Arthur Smout

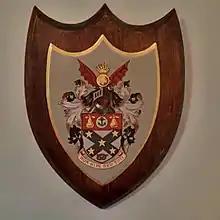
Sir Arthur Smout coat of arms

In 1948, Smout bought the 330 acre Sherriffs Lench Farm in Worcestershire and farmed it (initially with his son Michael as manager) until his death in hospital in Birmingham on 21 February 1961, aged 72. His farm diaries and memoranda books for the period 1948 to 1961 are held in the Worcester county archives.